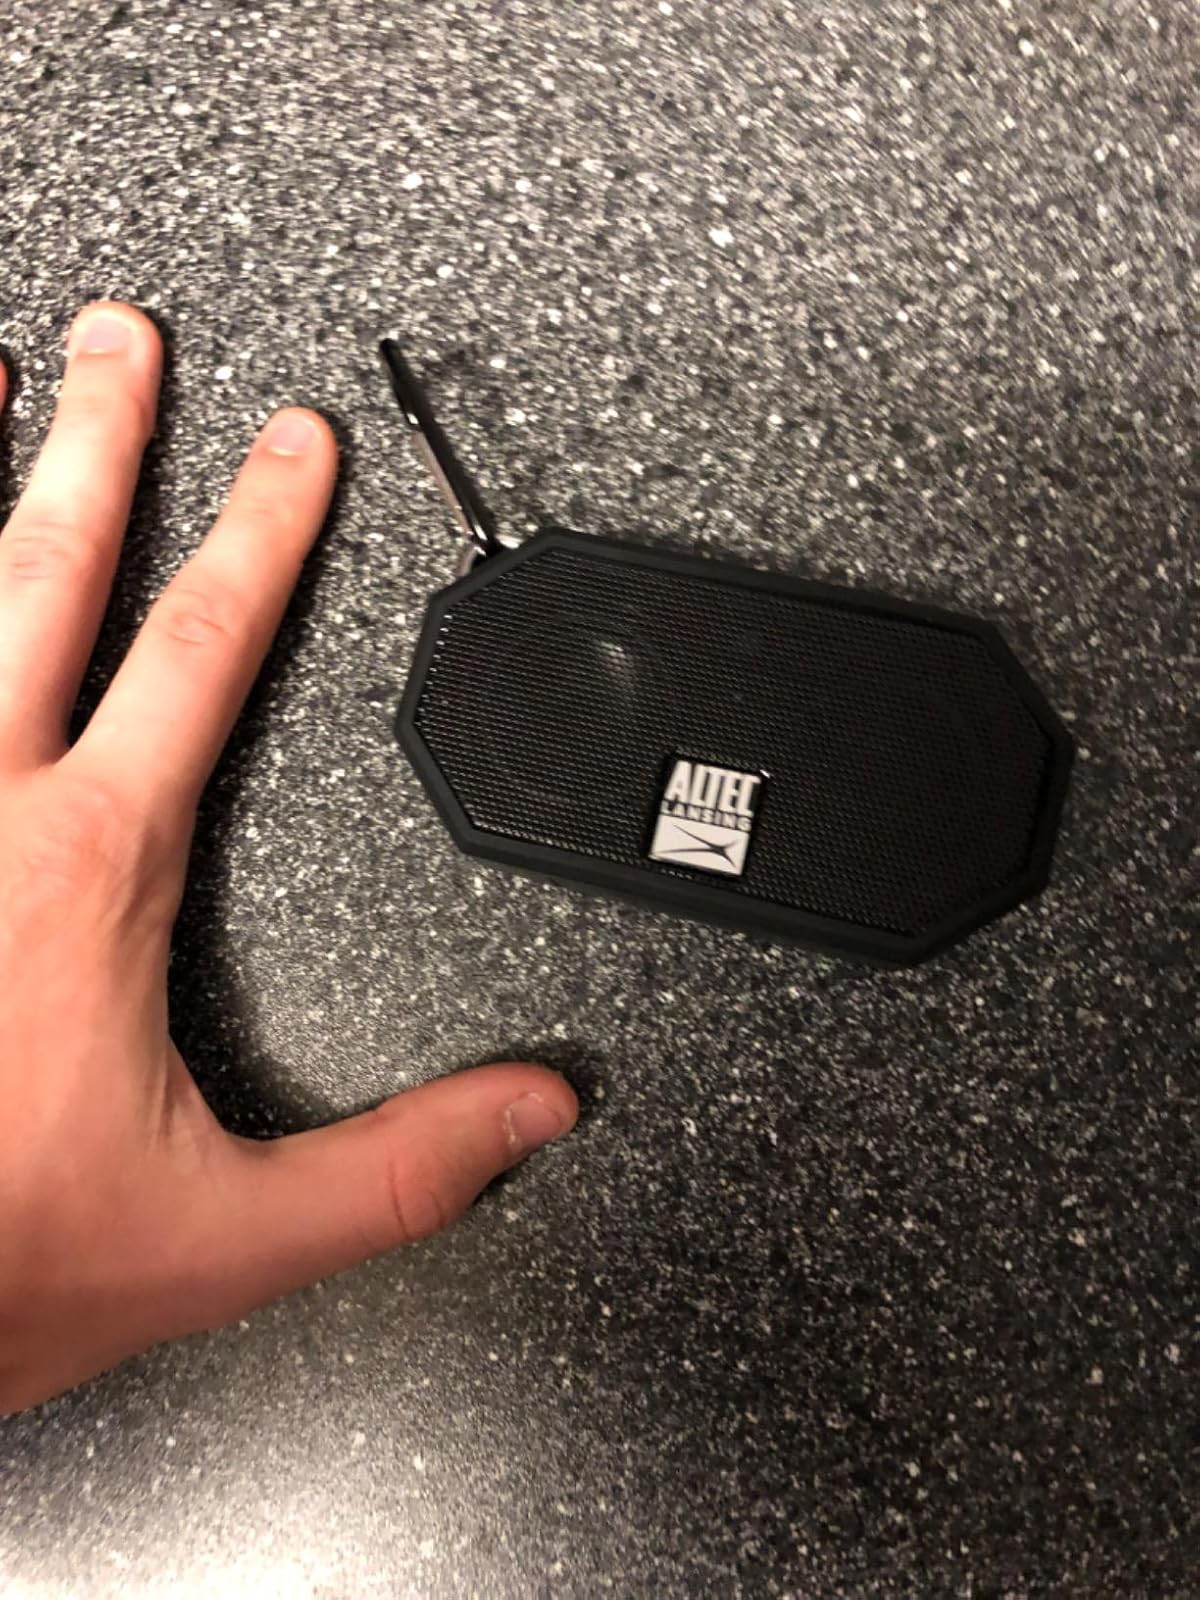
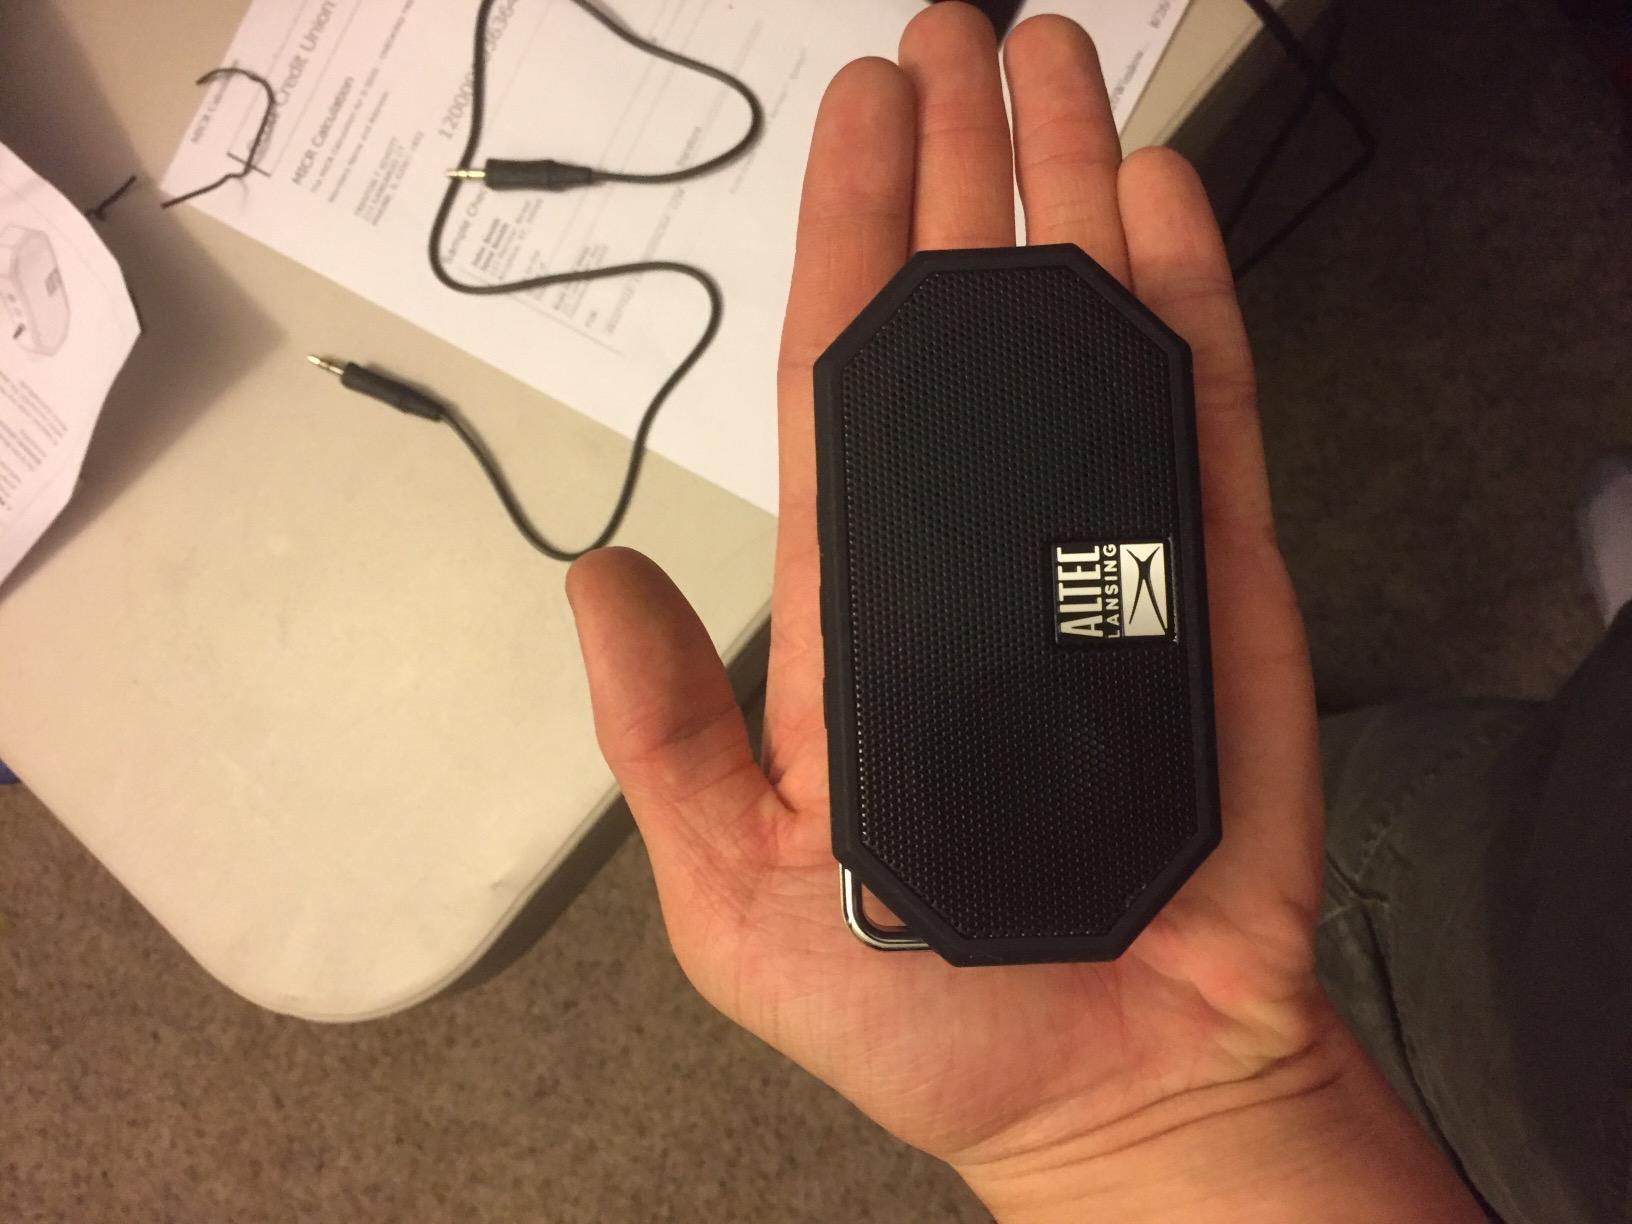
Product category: speaker
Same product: yes